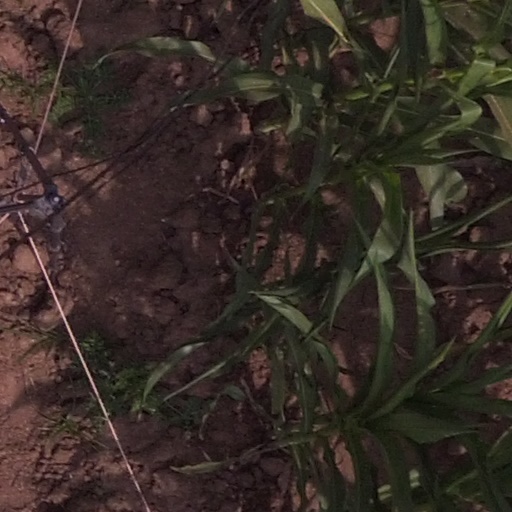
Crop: maize; corn